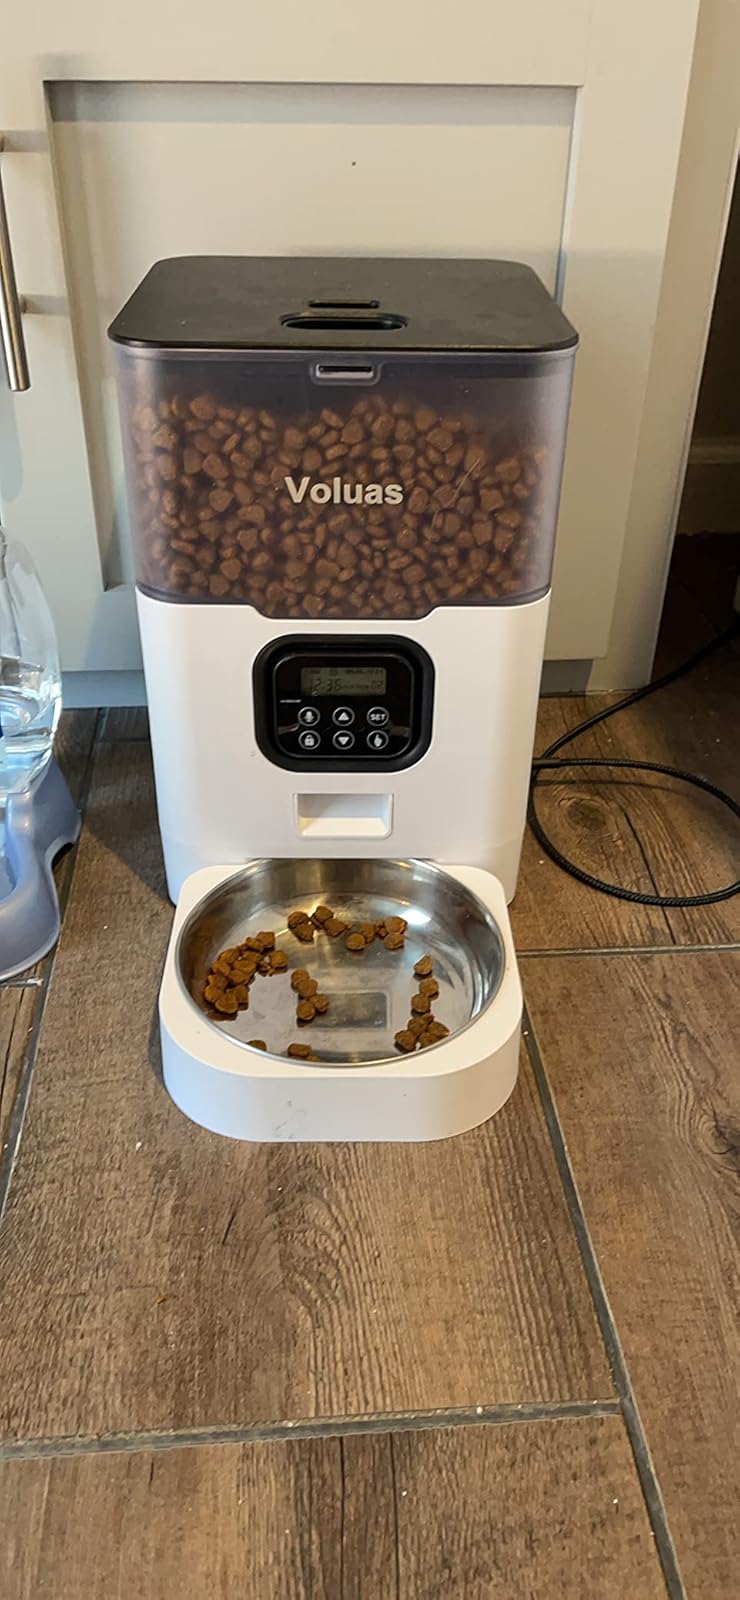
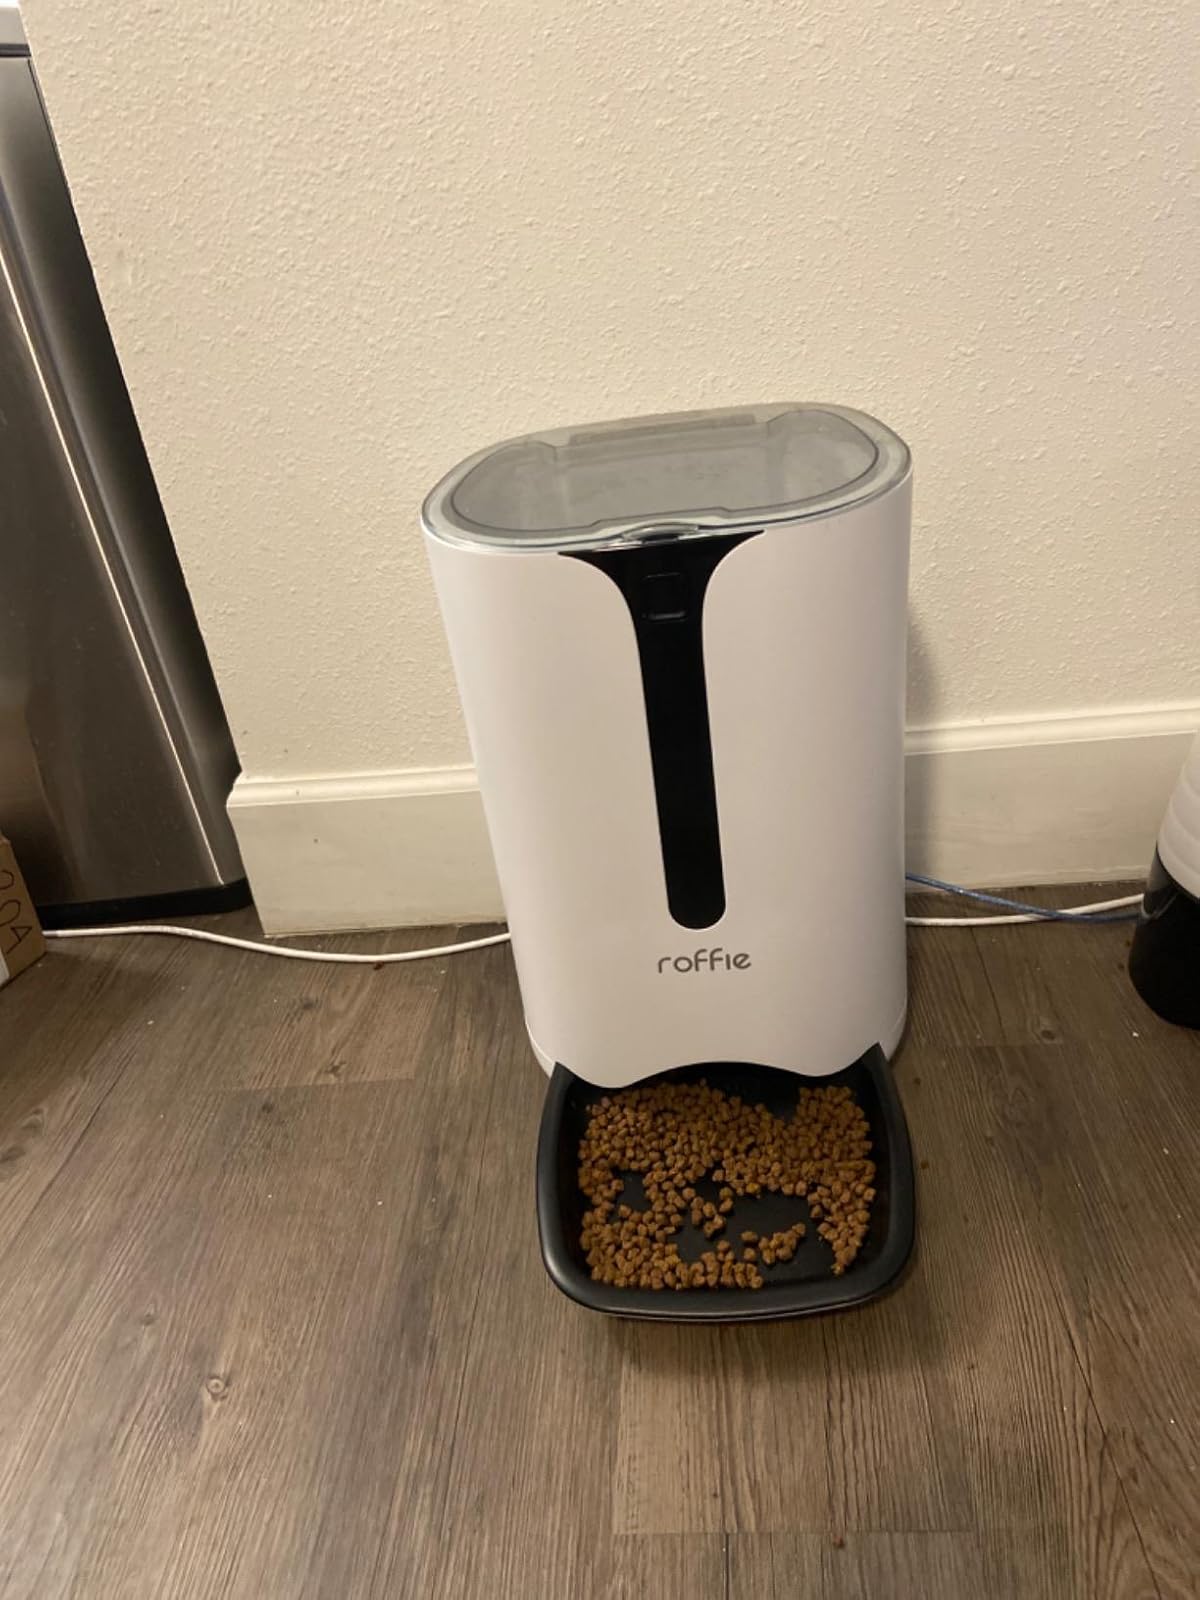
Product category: items_feeder
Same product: no